Moose Mountain Upland

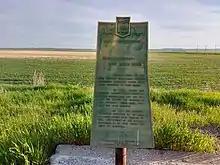
A plaque commemorating the Fort Ellice-Wood Mountain Trail with Moose Mountain visible in the background

Indigenous people have lived in the area of southern Saskatchewan for about 11,000 years and were originally nomadic hunters and gatherers. The area provided plenty of big game such as buffalo, deer, and elk as well as a variety of berries such as saskatoons, blueberries, and raspberries and edible plants like wild rice, turnips, and onions. The earliest archaeological evidence of First Nations in the Moose Mountain area is the Moose Mountain Medicine Wheel which carbon dates to about 800 BC. The Medicine Wheel is located on the plateau's highest peak and is under jurisdiction of the Pheasant Rump Nations Band.